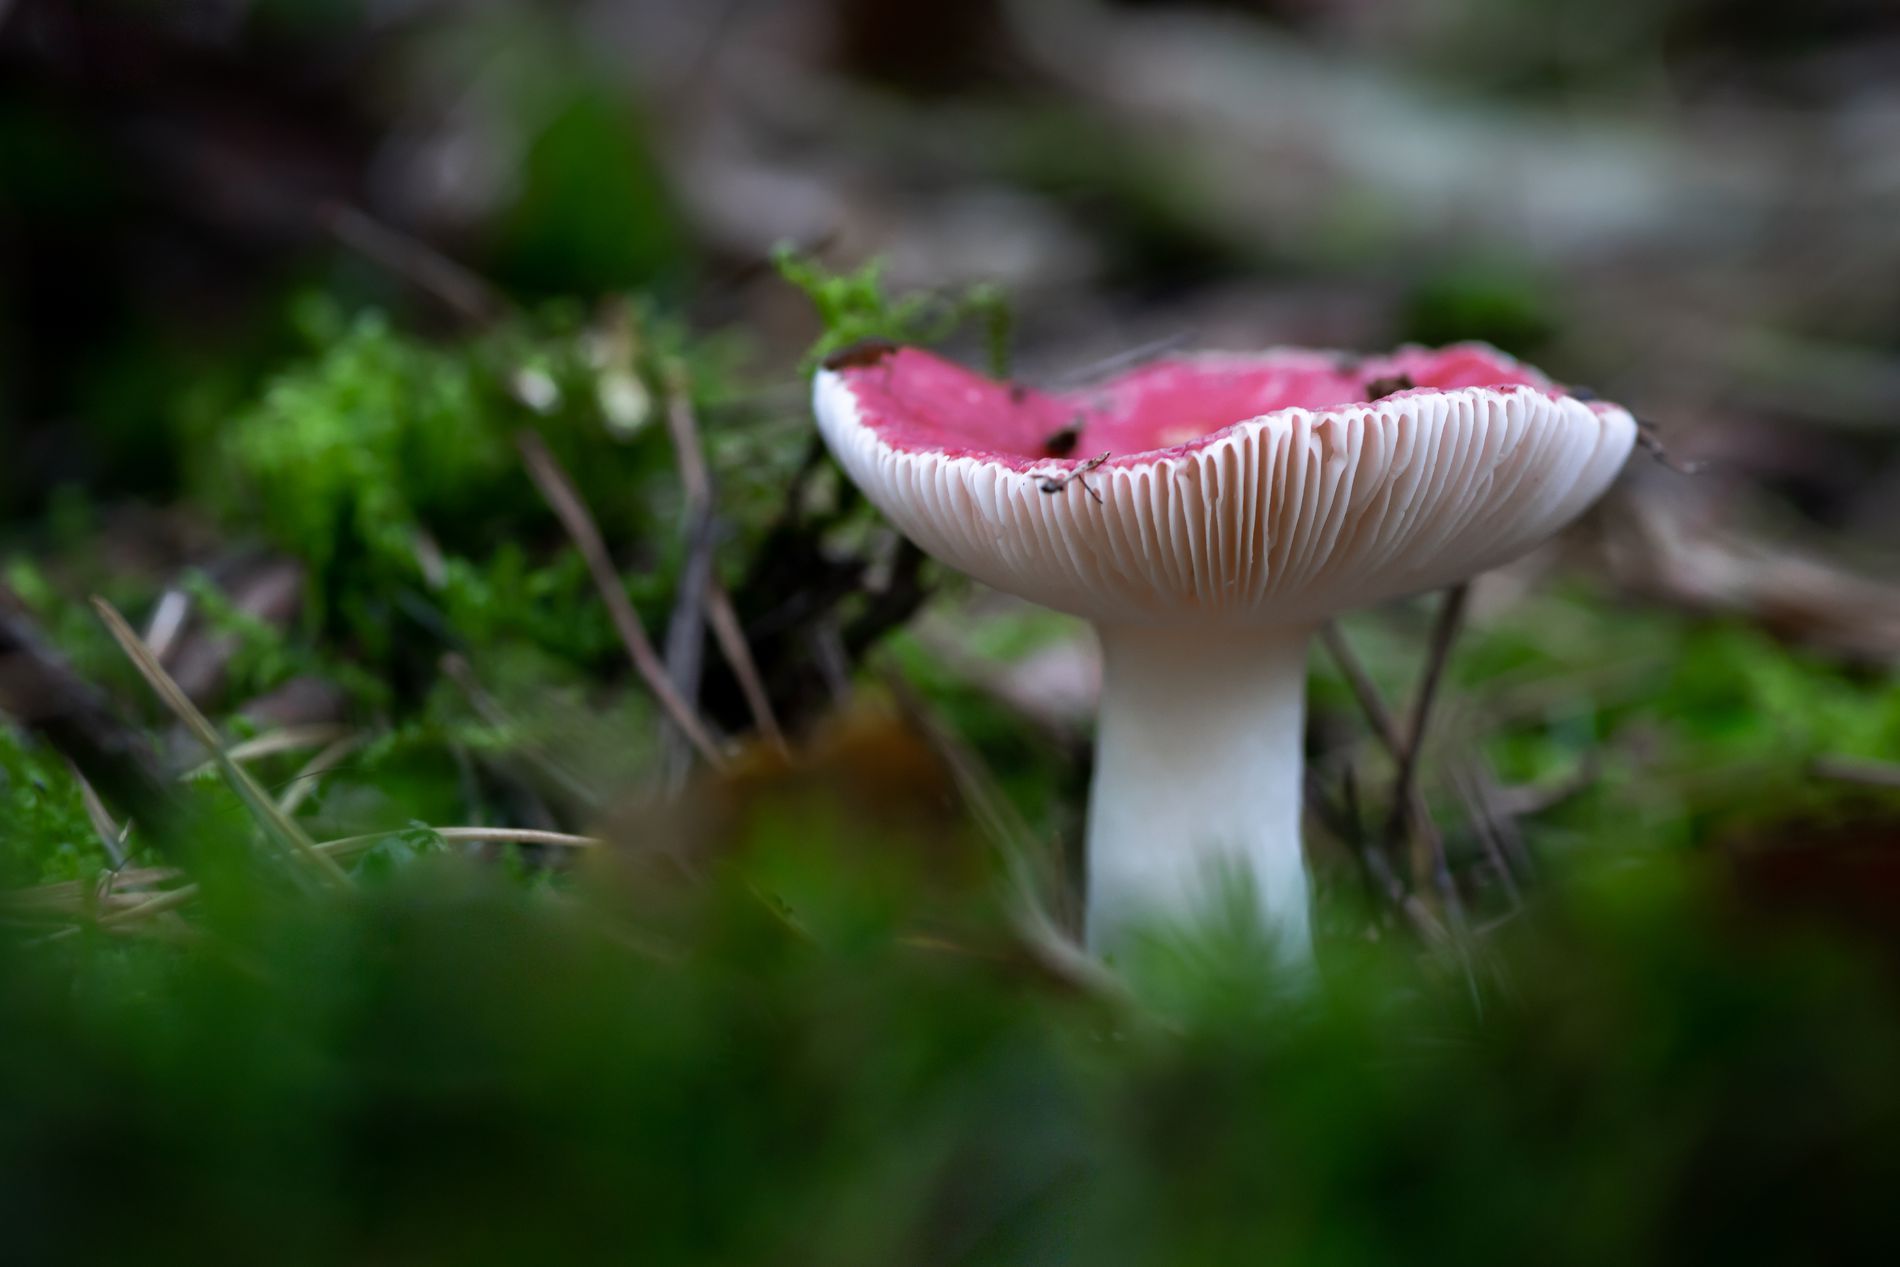
White and Red mushroom
This is a mushroom growing on the ground in a forest or grassy area. It has a white stem and a red top with some small bits of dirt on it. The mushroom is surrounded by green plants
The Lighting t is soft and natural, probably from the sun, but it's not too bright . The main colors are green , white , and red. The background is darker and blurry.The photo is taken from a low angle, close to the ground, which makes the mushroom look big and Stand out clearly  The mood feels calm, quiet, and peaceful.
Labels: Fungus, Plant, Agaric, Amanita, Mushroom, Grassy area
Camera: Canon Canon EOS RP
Lens: 100.0 mm, (161) 100mm
Aperture: F5
Exposure: 1/100 sec
ISO: 400
Focal length: 100.0 mm